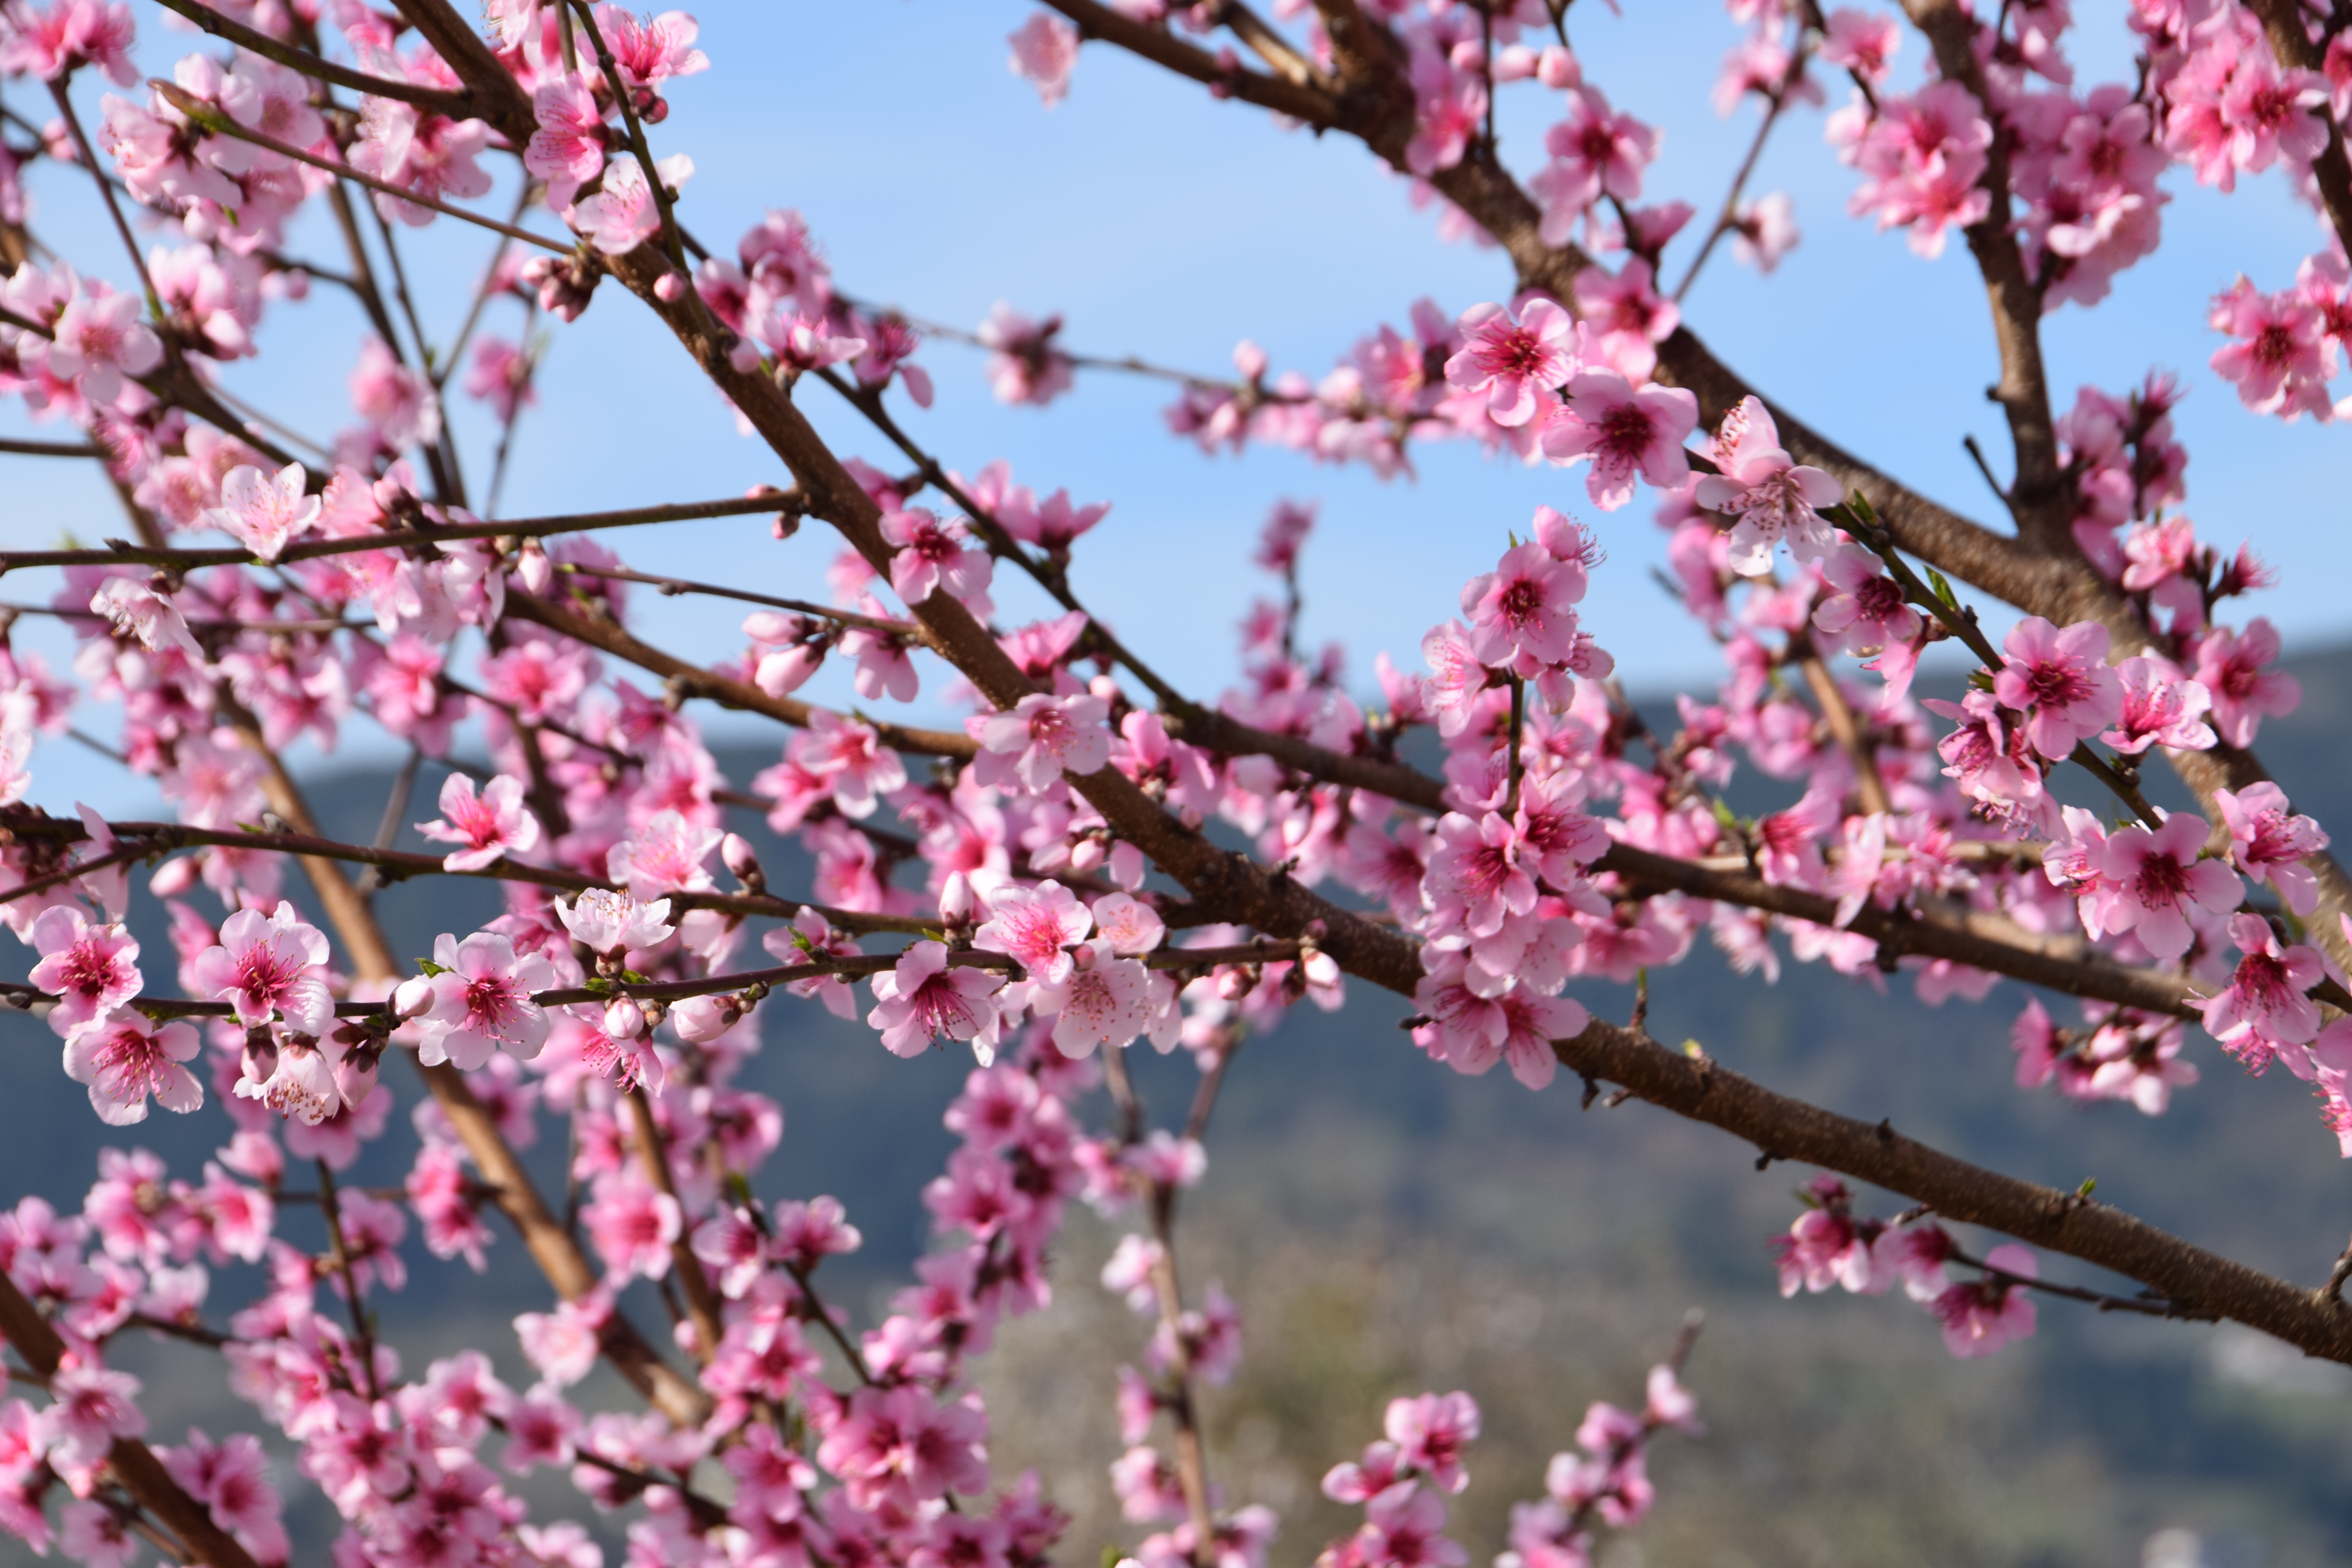
flower, plant, branch, blossom, spring, tree, cherry blossom, twig, woody plant, pink, redbud, flowering plant, red bud, prunus, petal, plant stem, wildflower, berberis